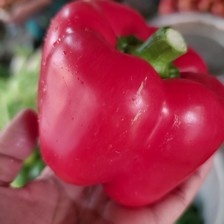
Label: capsicum